Egg decorating in Slavic culture

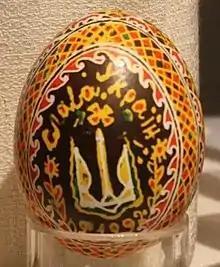
Patriotic Ukrainian symbols and text on a Hutsul pysanka

Among the oldest and most important symbols of Ukrainian pysanky is the sun, and the simplest rendering of the sun is a closed circle with or without rays. Pysanky from all regions of Ukraine depict an eight-sided star, the most common depiction of the sun; this symbol is also called a "ruzha." Six- or seven-sided stars can also be seen, but much less commonly.